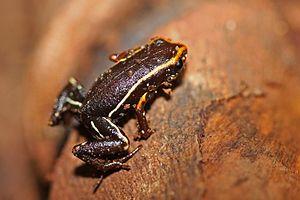
Eleutherodactylus iberia est une espèce d'amphibiens de la famille des Eleutherodactylidae.